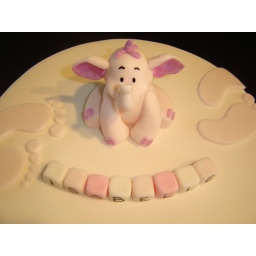
Lumpy Baby Feet cake in baby pink